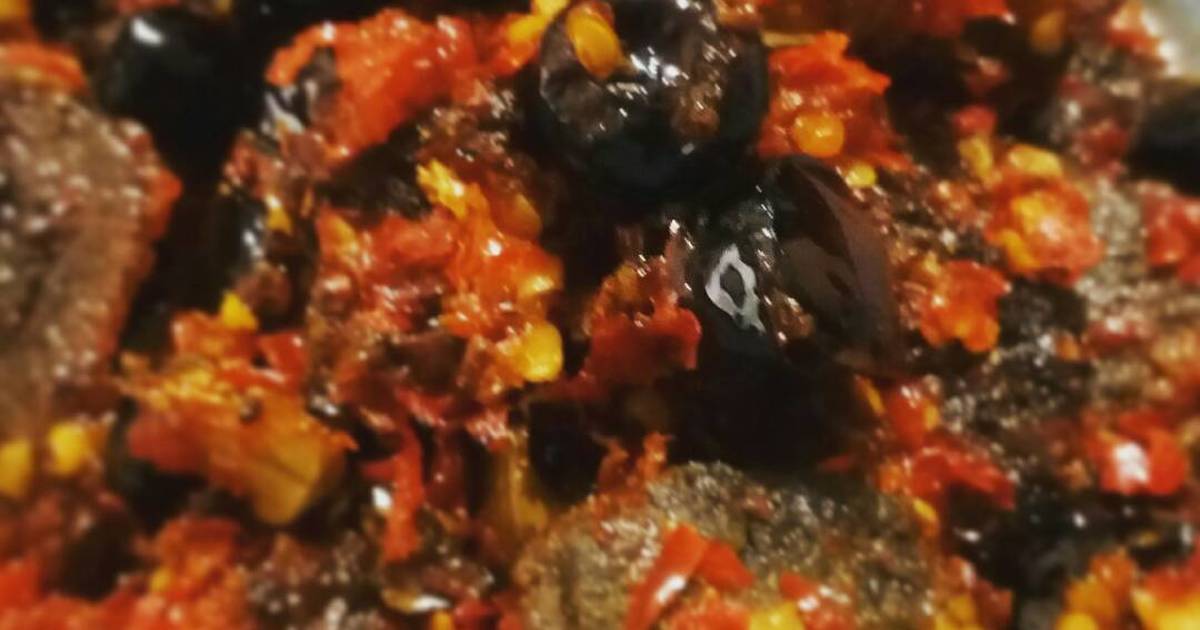
Label: dendeng_batokok